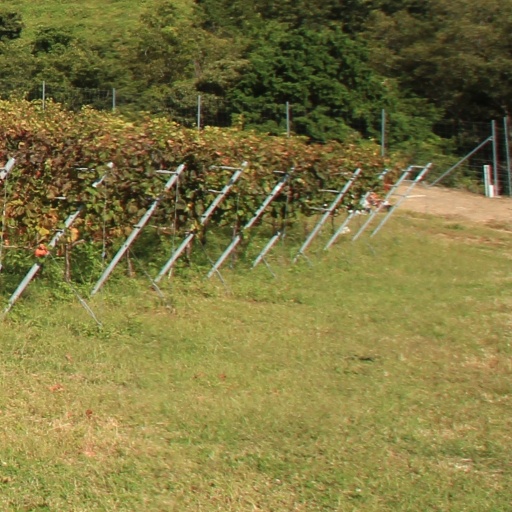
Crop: grape